Ti Lung

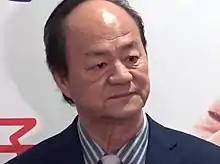
Ti Lung in 2019

Tommy Tam Fu-wing (born 19 August 1946), known professionally by his stage name Ti Lung, is a Hong Kong actor, martial artist known for his numerous starring roles in a string of Shaw Brothers Studio's films, particularly "The Duel", "The Blood Brothers", "Clans of Intrigue", "The Avenging Eagle", "The Sentimental Swordsman" and its sequel, as well as the classic John Woo film "A Better Tomorrow" and its sequel.